M. F. Husain

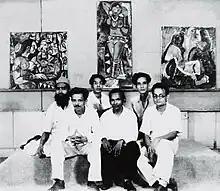
Husain (first from left) with the other members of the Bombay Progressive Artists Group

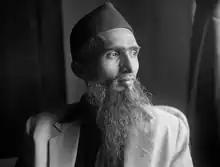
M. F. Husain in 1956

Maqbool Fida Husain was born on 17 September 1915 in Pandharpur, Bombay Province (present-day Maharashtra) in a Suleymani Bohra family. He picked up taste in art through studying calligraphy while he stayed at a Madrasa in Baroda. Husain attended the Sir Jamsetjee Jeejebhoy School of Art in Mumbai but couldn't finish his schooling. Early in his career, Husain painted cinema posters in Mumbai. To earn additional income, he worked for a toy company designing and building toys. He often travelled to Gujarat to paint landscapes whenever he could afford to travel.